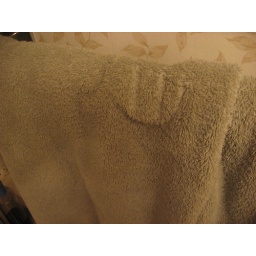
I found a smiley face in the bathroom towel.